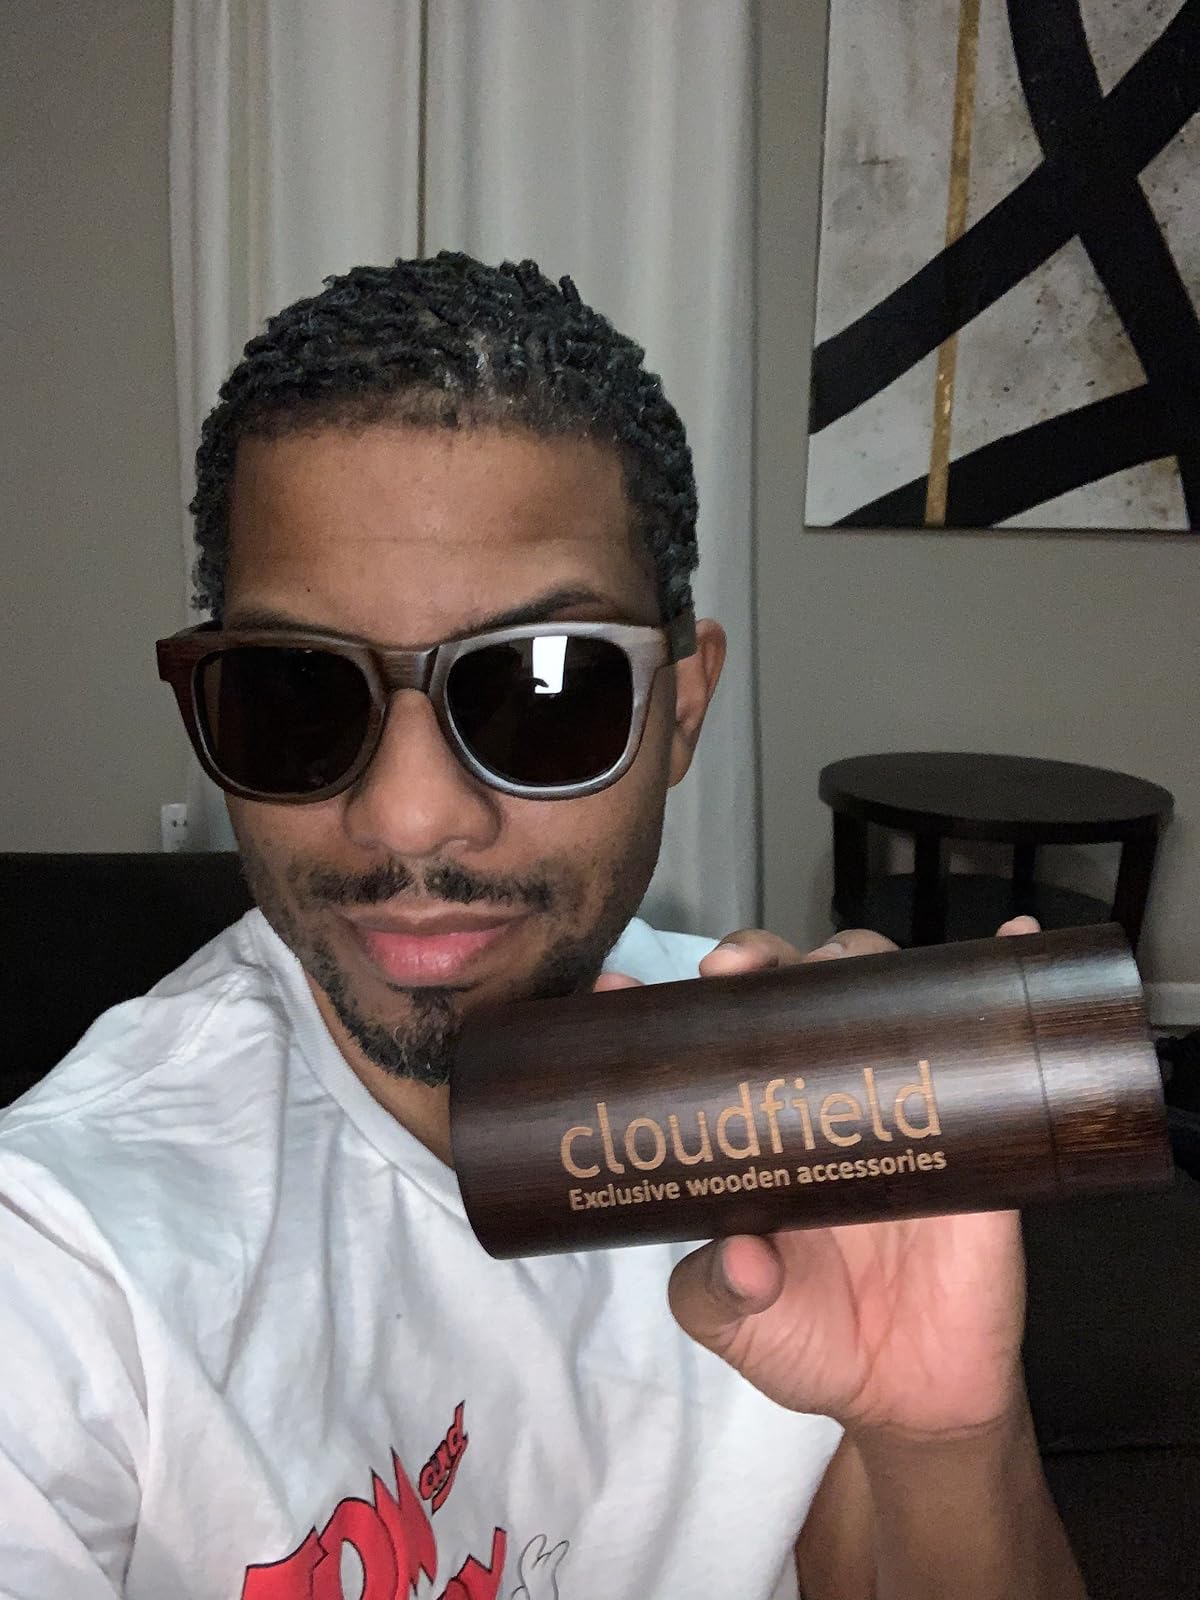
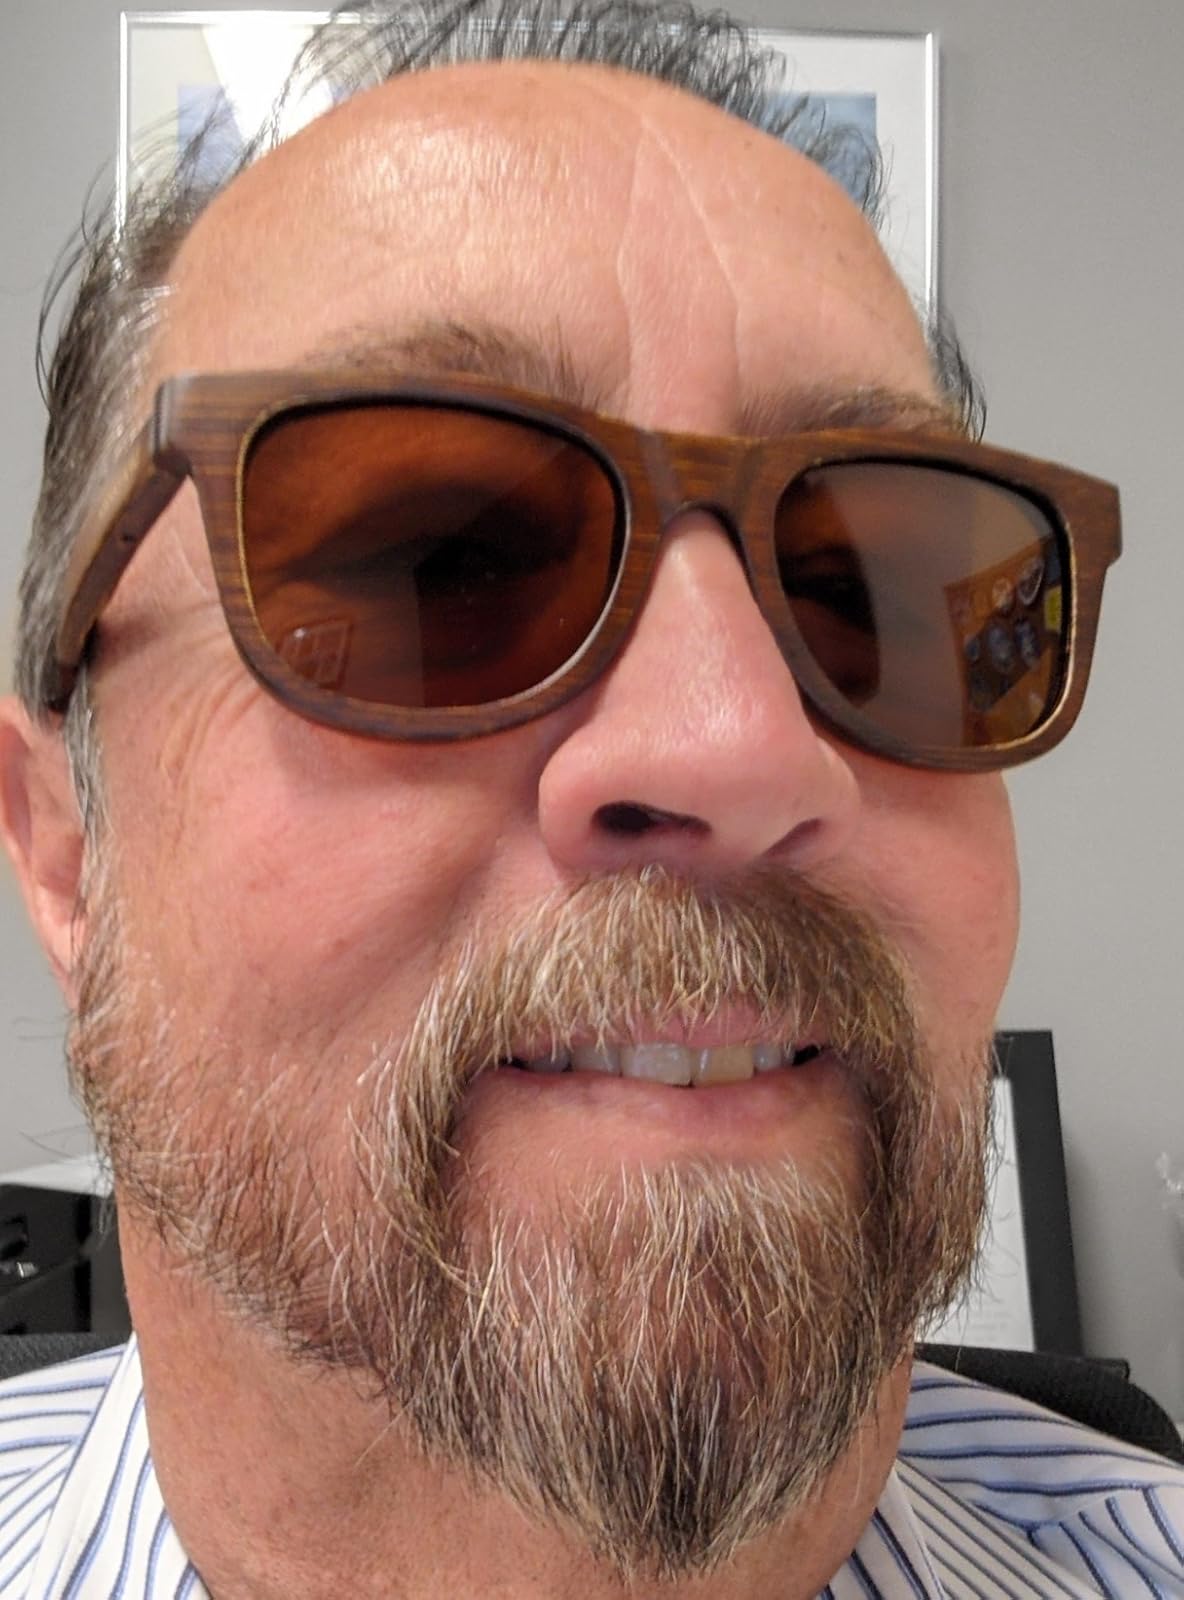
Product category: accessories_sunglasses
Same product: yes